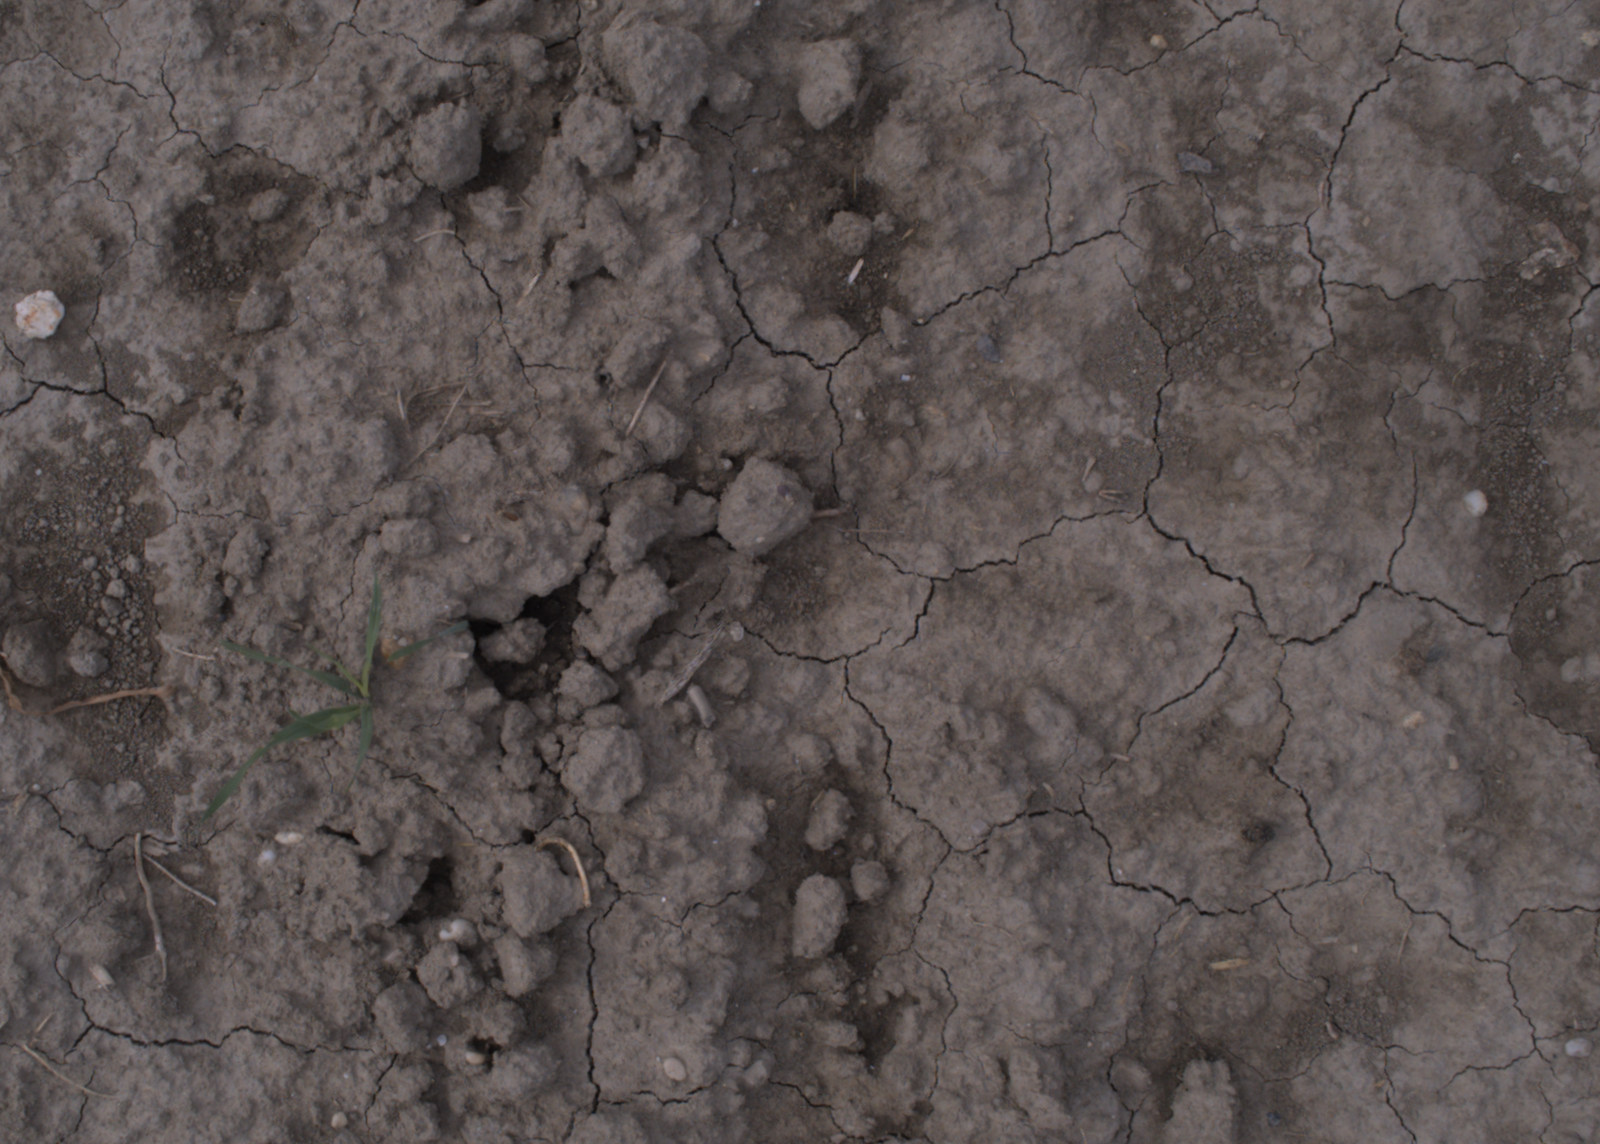
Capture date: 24.08.2020 09:54:37
Weather: mixed
Wind: medium
Seeding date: 21.07.2020
Plant canopy height (mm): 910